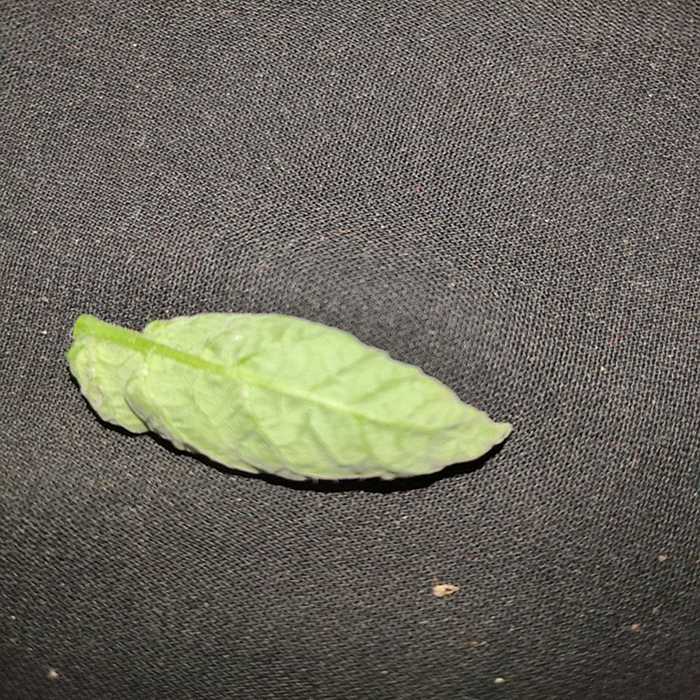
Plant: Tomato
Label: Tomato leaf curl virus